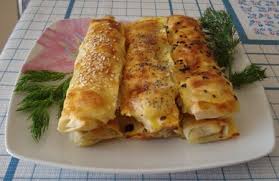
Yemek: borek